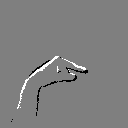
ASL letter: g